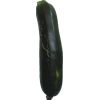
Label: Zucchini dark 1